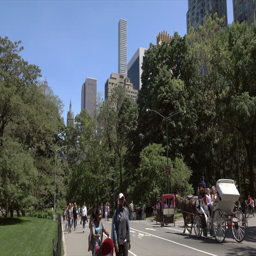
unidentified people walk as horse and carriage passes .